Dražgoše

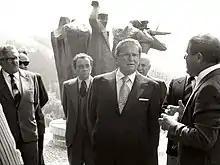
President of Yugoslavia Josip Broz Tito in Dražgoše (1977)

Dražgoše was already inhabited in prehistoric times, as evidenced by archaeological excavations at a hillfort in the hamlet of Jelenšče. The site has visible defensive trenches.